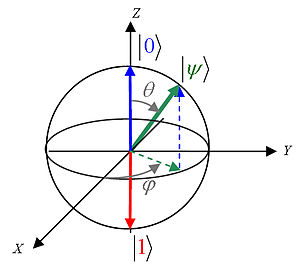
Kvantedatabehandling / Opbygning / Klassisk bit kontra kvantebit
"En kvantebits kvantetilstand modelleres typisk med en Bloch sfære.[4] En kvantebits tilstand har altid længde ""1"". To navngivne kvantetilstande er